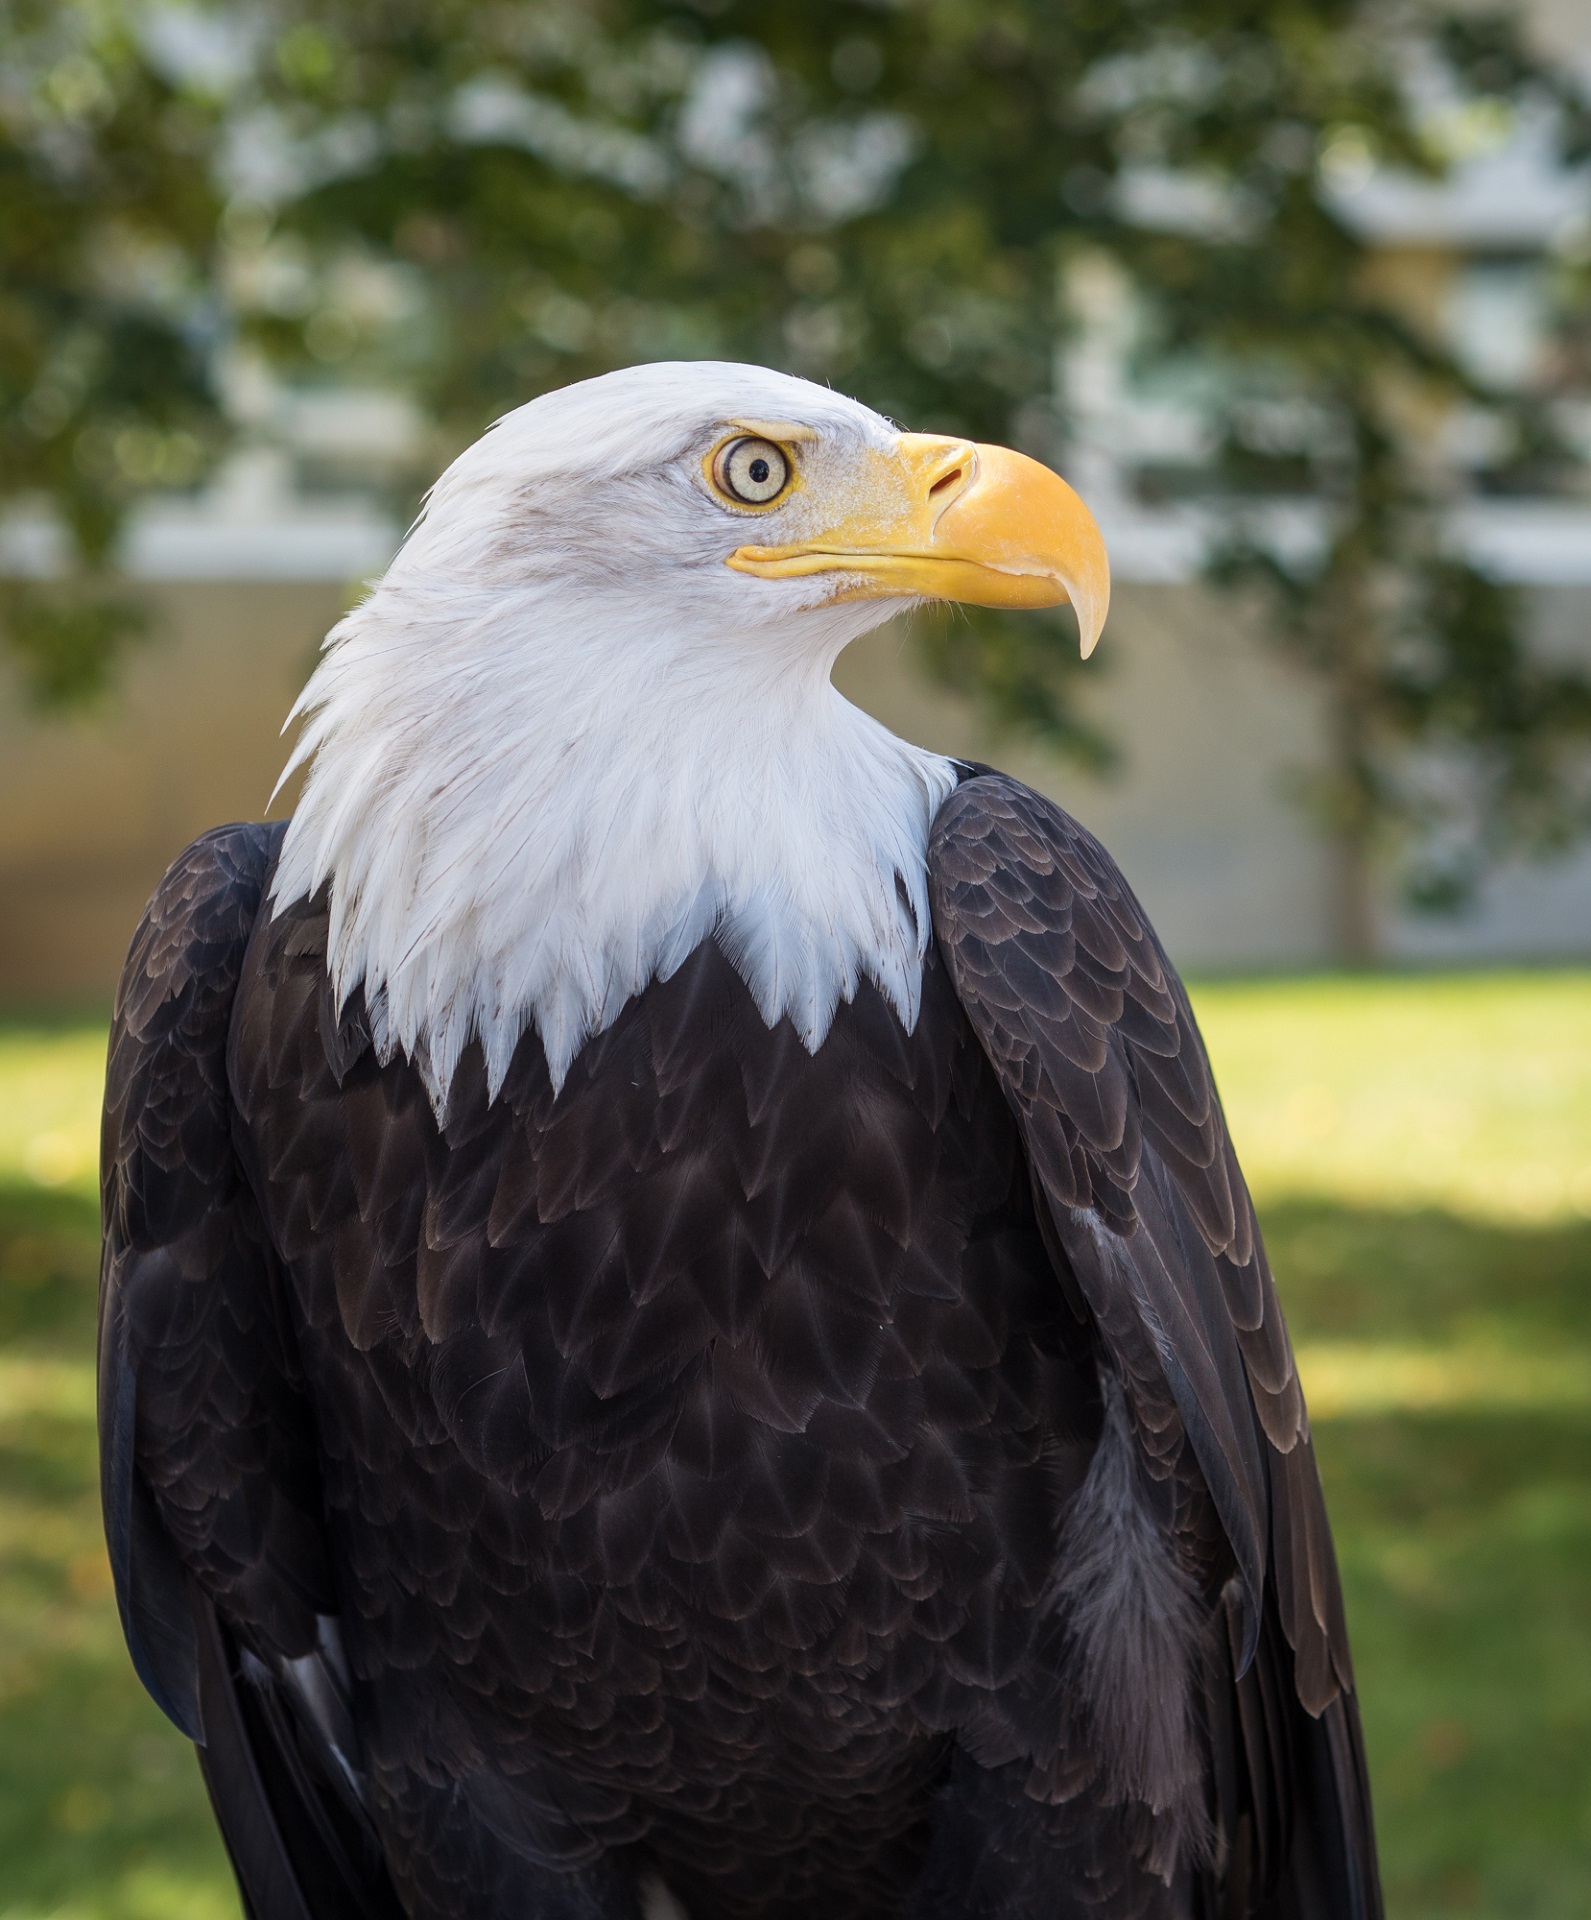
bird, wing, looking, wildlife, portrait, beak, symbol, eagle, predator, fauna, raptor, bird of prey, bald eagle, close up, feathers, head, vertebrate, falcon, accipitriformes